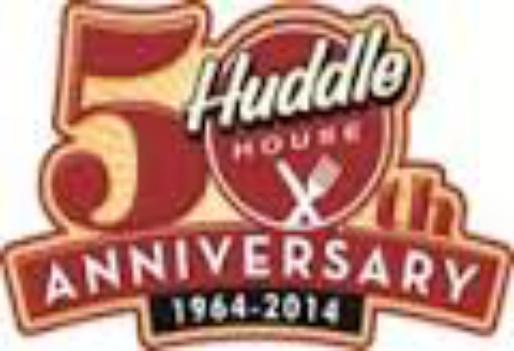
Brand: Huddle House
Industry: Food